Lamport Hall

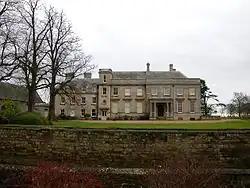

Lamport Hall in Lamport, Northamptonshire is a fine example of a Grade I listed building. It was developed from a Tudor manor but is now notable for its classical frontage. The Hall contains an outstanding collection of books, paintings and furniture. The building includes The High Room with a magnificent ceiling by William Smith. It also has a library with 16th-century volumes and an early 19th-century cabinet room with Neapolitan cabinets which depict mythological paintings on glass. It is open to the public.